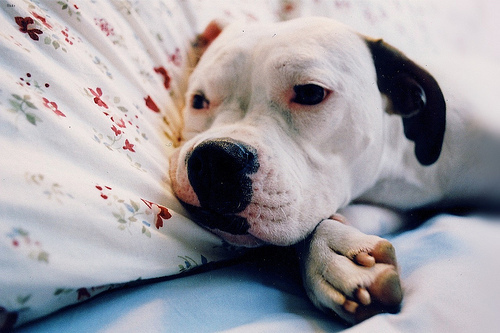
Animal: dog
Breed: american_bulldog